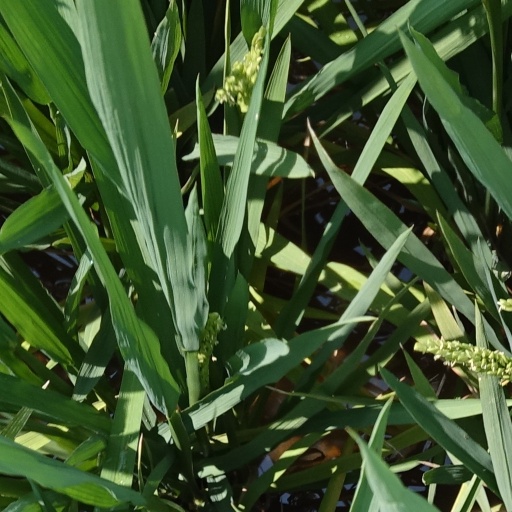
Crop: rice